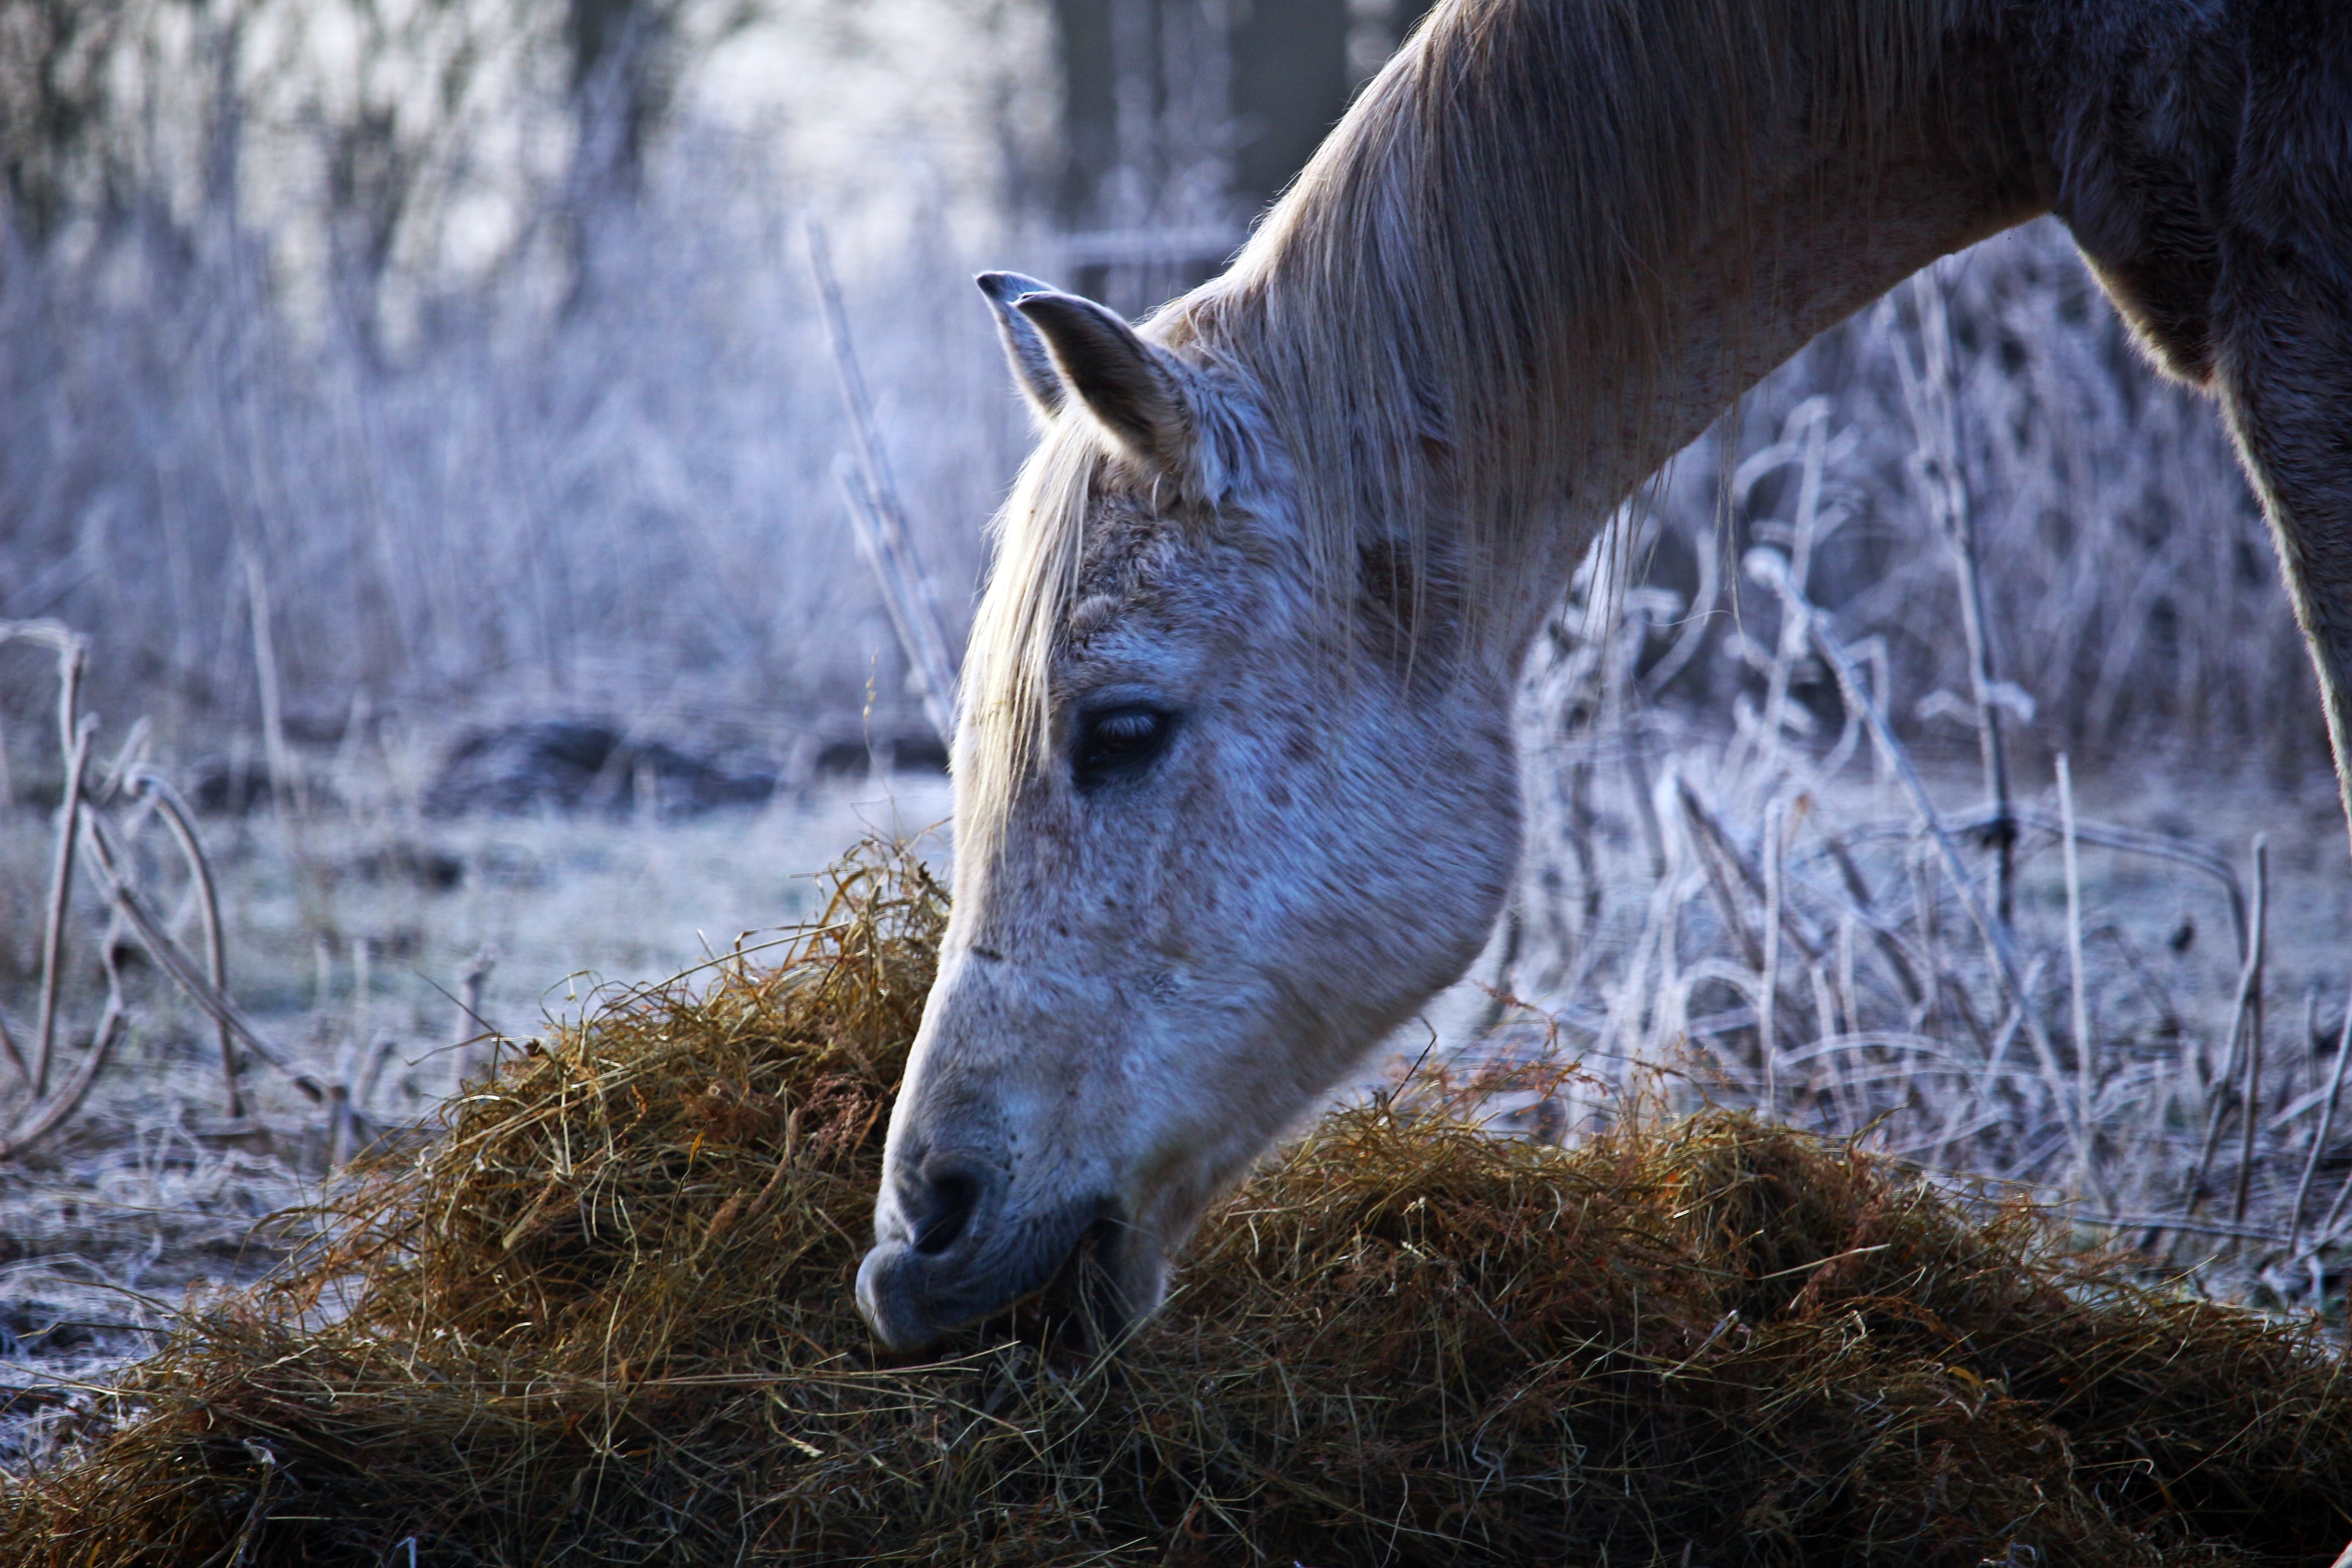
nature, snow, winter, hay, frost, wildlife, pasture, horse, mammal, mane, frozen, fauna, donkey, feeding, coupling, mold, wintry, horse head, thoroughbred arabian, pack animal, winter time, horse like mammal